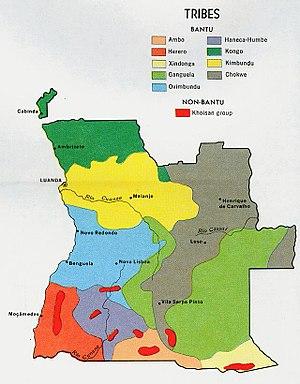
L’histoire de l’Angola commence avec les peuples de langues khoïsan avant de se poursuivre avec l’immigration et l'occupation du futur territoire angolais par les peuples de langue bantoue après 1000.
Les Mbundu sont un peuple bantou d'Afrique australe établi au nord-ouest de l'Angola. Ils sont particulièrement nombreux à Luanda, la capitale.
Les Ovimbundu - singulier "Ocimbundu", adjectif et langue "Umbundu" - sont un peuple d'Angola qui vit sur le Plateau Central du pays et dans la région côtière à l'ouest de ce plateau.
La culture de l'Angola, pays d'Afrique australe, désigne d'abord les pratiques culturelles observables de ses 27 000 000 d'habitants.